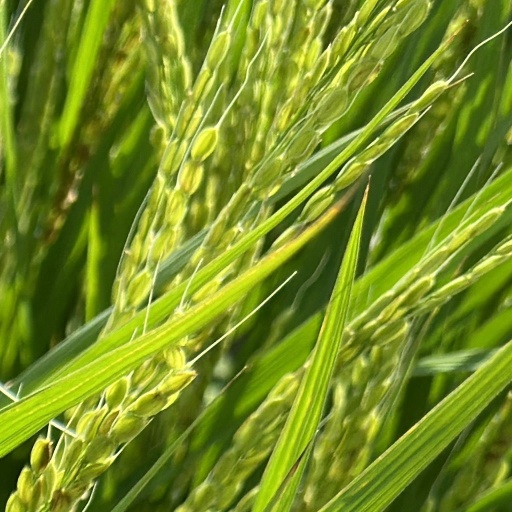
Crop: rice